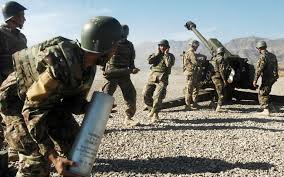
Label: Self Propelled Artillery